Barnard D. Burks

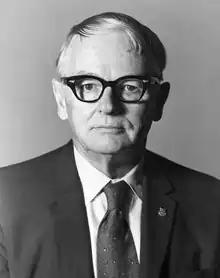
Portrait of Barnard D. Burks, INHS Entomologist, 1935–1949.

Burks was born in 1909. He studied at the University of Illinois from which he received his bachelor's degree in 1933. Next year, he got his master's degree, and in 1937 his Ph.D. in entomology from the same place. Starting from 1935 to 1942 he had an assistant entomologist position at the State Natural History Survey in Urbana, Illinois. From 1942 to 1946 he worked for the United States Army in sanitary corps. In 1946 he came back to the State Natural History Survey, which gave him a position as associate taxonomist, he resigned a few years later though due to the fact that he got a job as entomologist at the Division of Insect Identification a division of the United States Department of Agriculture. Due to his efforts, the division became the Systematic Entomology Laboratory, after 1972. From 1964 he kept a title of collaborative scientist and continued to study parasitic Hymenoptera, a job which he kept till his retirement 10 years later. From 1954 to 1967 he had a position of associate editor of American Midland Naturalist, in which he reviewed his entomology papers for his own journal. He died in 1990.